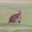
Label: kangaroo